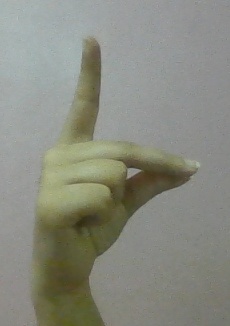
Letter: ta